Spain–United Kingdom relations

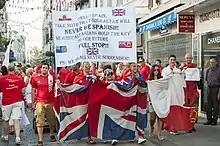
Gibraltarians celebrate the Gibraltar National Day in 2013

In July 2009 Miguel Ángel Moratinos, the Spanish Minister of Foreign Affairs visited Gibraltar to meet the British Foreign Secretary, David Miliband, and Gibraltar's chief minister, Peter Caruana, becoming the first Spanish official to visit the territory since Spain closed its consulate in Gibraltar in the 1950s. The sovereignty issue was not dealt with, given its controversial nature, and the three-way talks focused on other subjects such as cooperation on the environment, maritime matters, and ways of further facilitating the Moroccan community in Gibraltar to transit Spain en route to and from Gibraltar and Morocco.